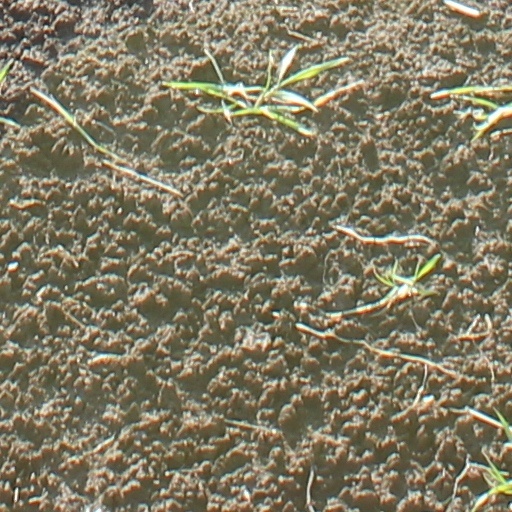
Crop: wheat